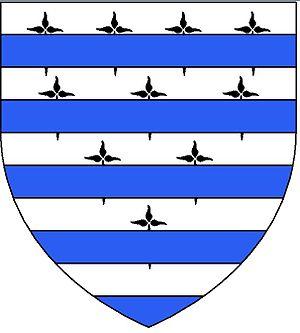
Blason Tesson
Rambouillet est une commune française située dans le sud du département des Yvelines, en région Île-de-France. C'est l'une des trois sous-préfectures du département.
L'histoire de Rambouillet inventorie, étudie et interprète l'ensemble des événements du passé liés à cette ville.